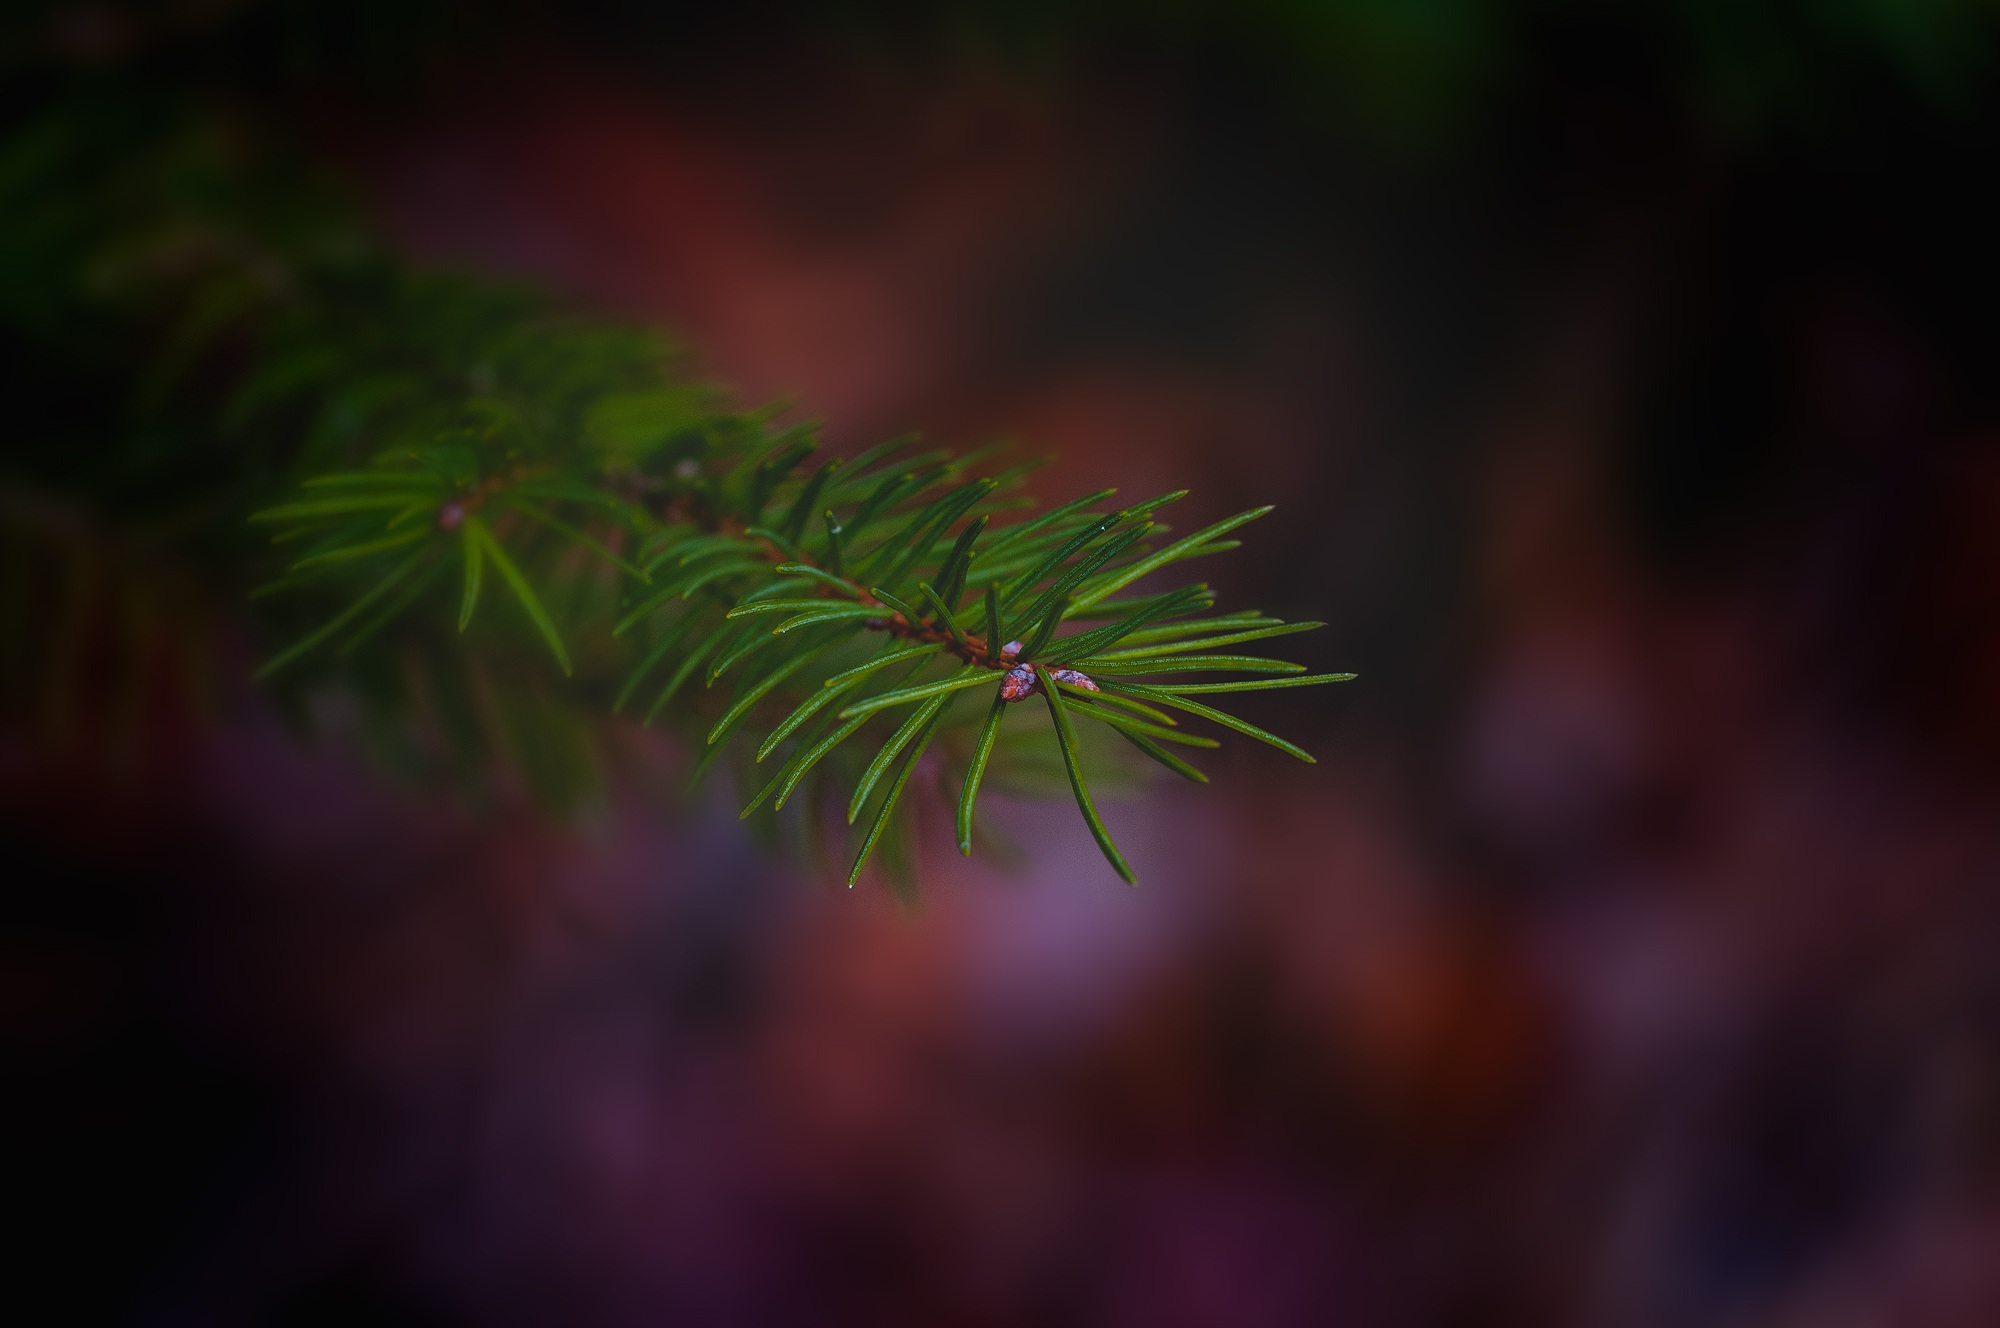
tree, nature, branch, plant, photography, sunlight, leaf, flower, green, botany, close, flora, close up, spruce, needles, macro photography, conifer branch, plant stem, woody plant, land plant